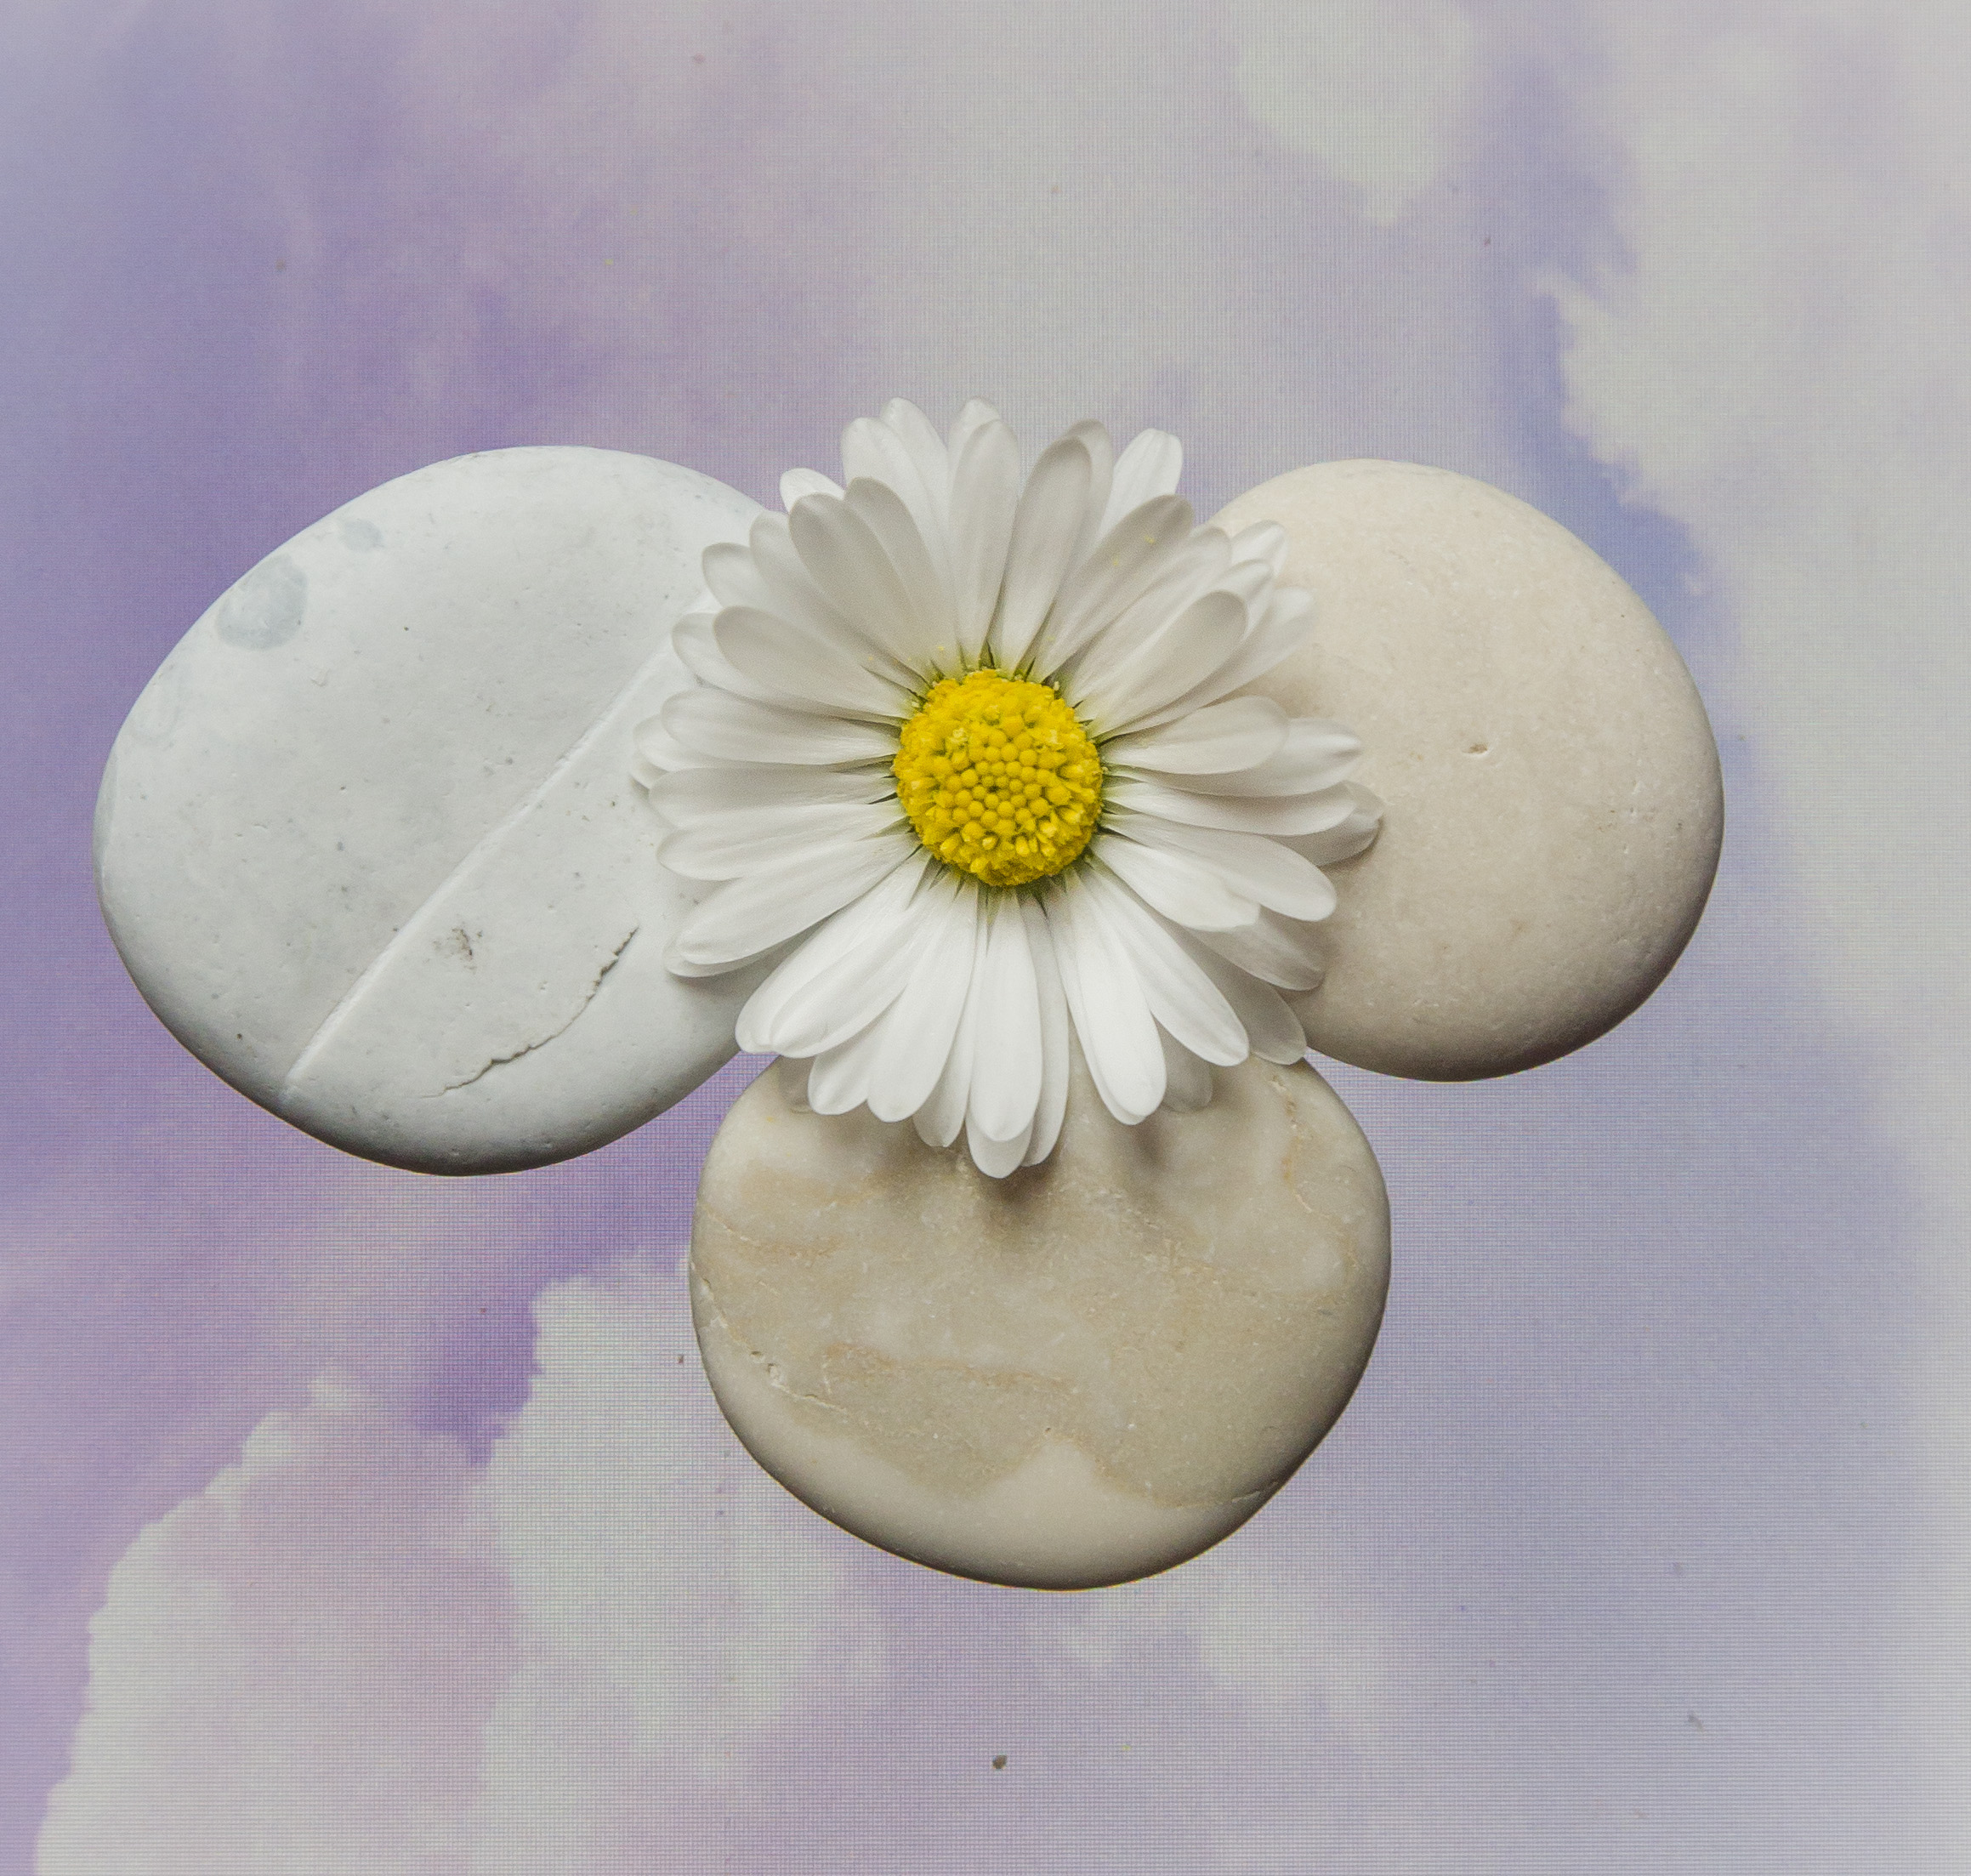
stone, flower, white, nature, cloud, lilac, blue, plant, nice, body jewelry, petal, jewellery, artificial flower, circle, oval, cut flowers, wing, fashion accessory, hair accessory, pollen, flowering plant, necklace, symbol, metal, supernatural creature, floral design, still life, earrings, still life photography, camomile, art, daisy family, bracelet, button, paper